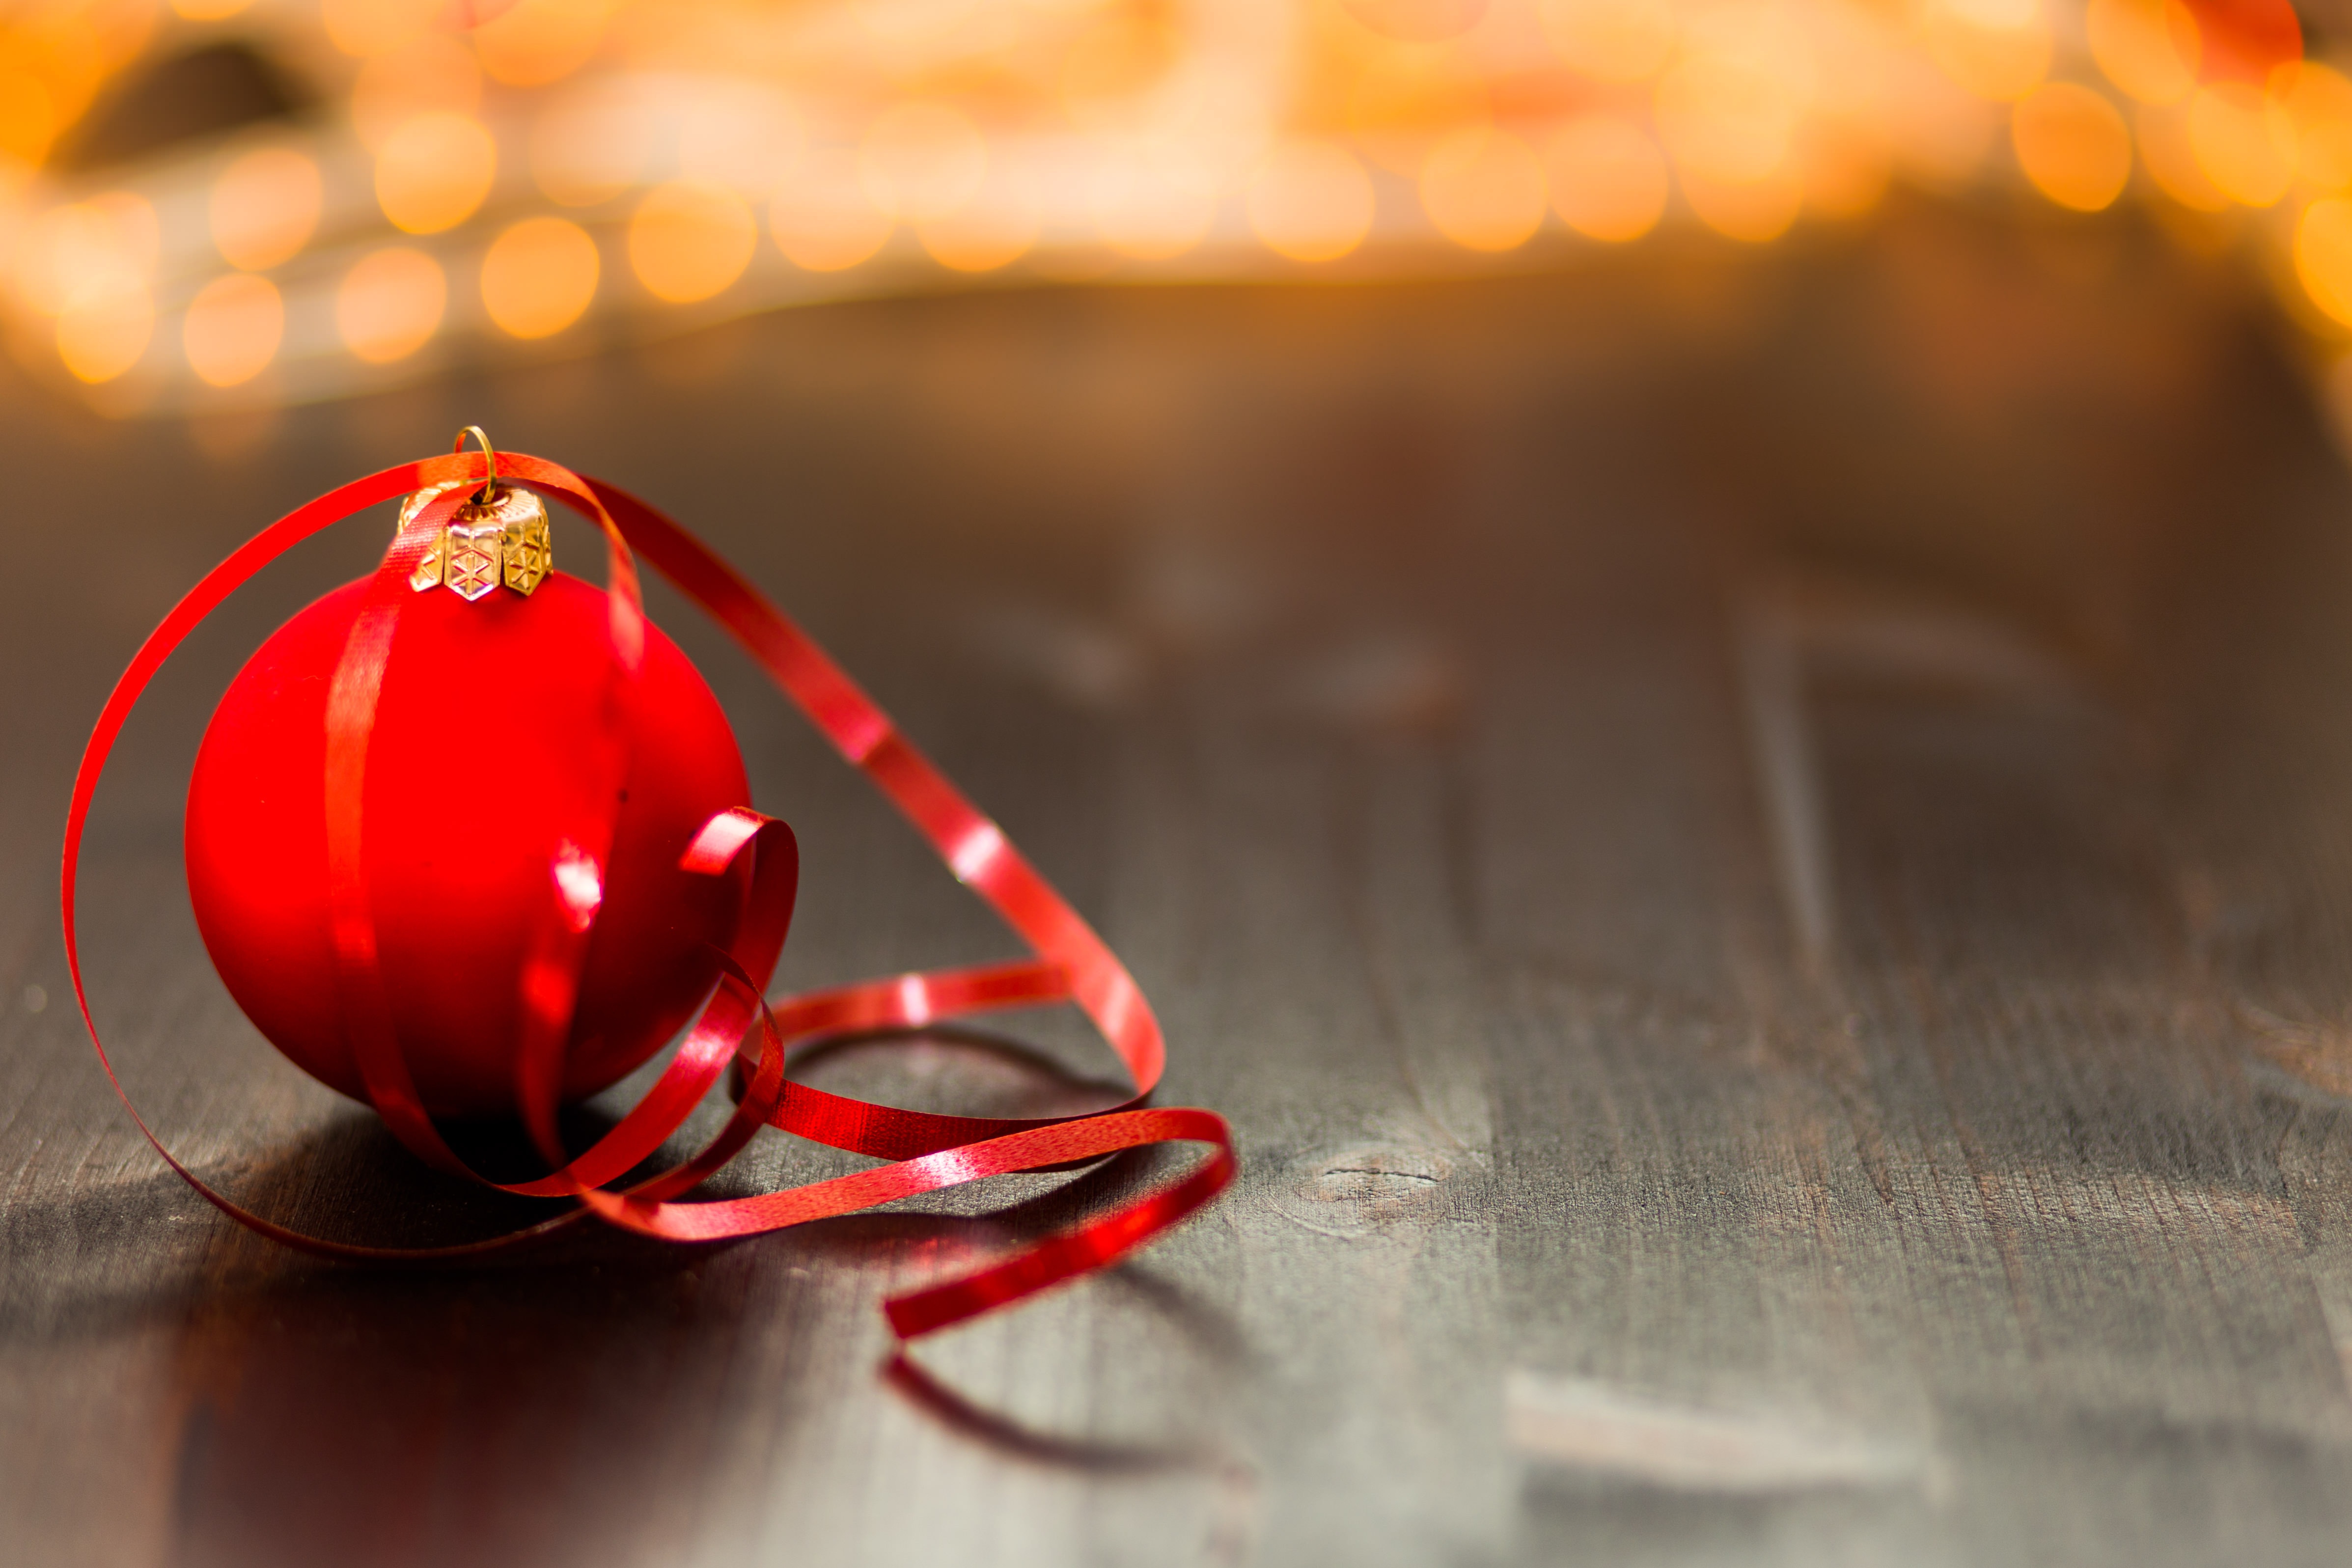
bokeh, blur, round, flower, petal, decoration, food, red, produce, christmas, ribbon, bauble, ornament, close up, christmas decoration, lights, focus, ball, blurry, macro photography, wooden surface